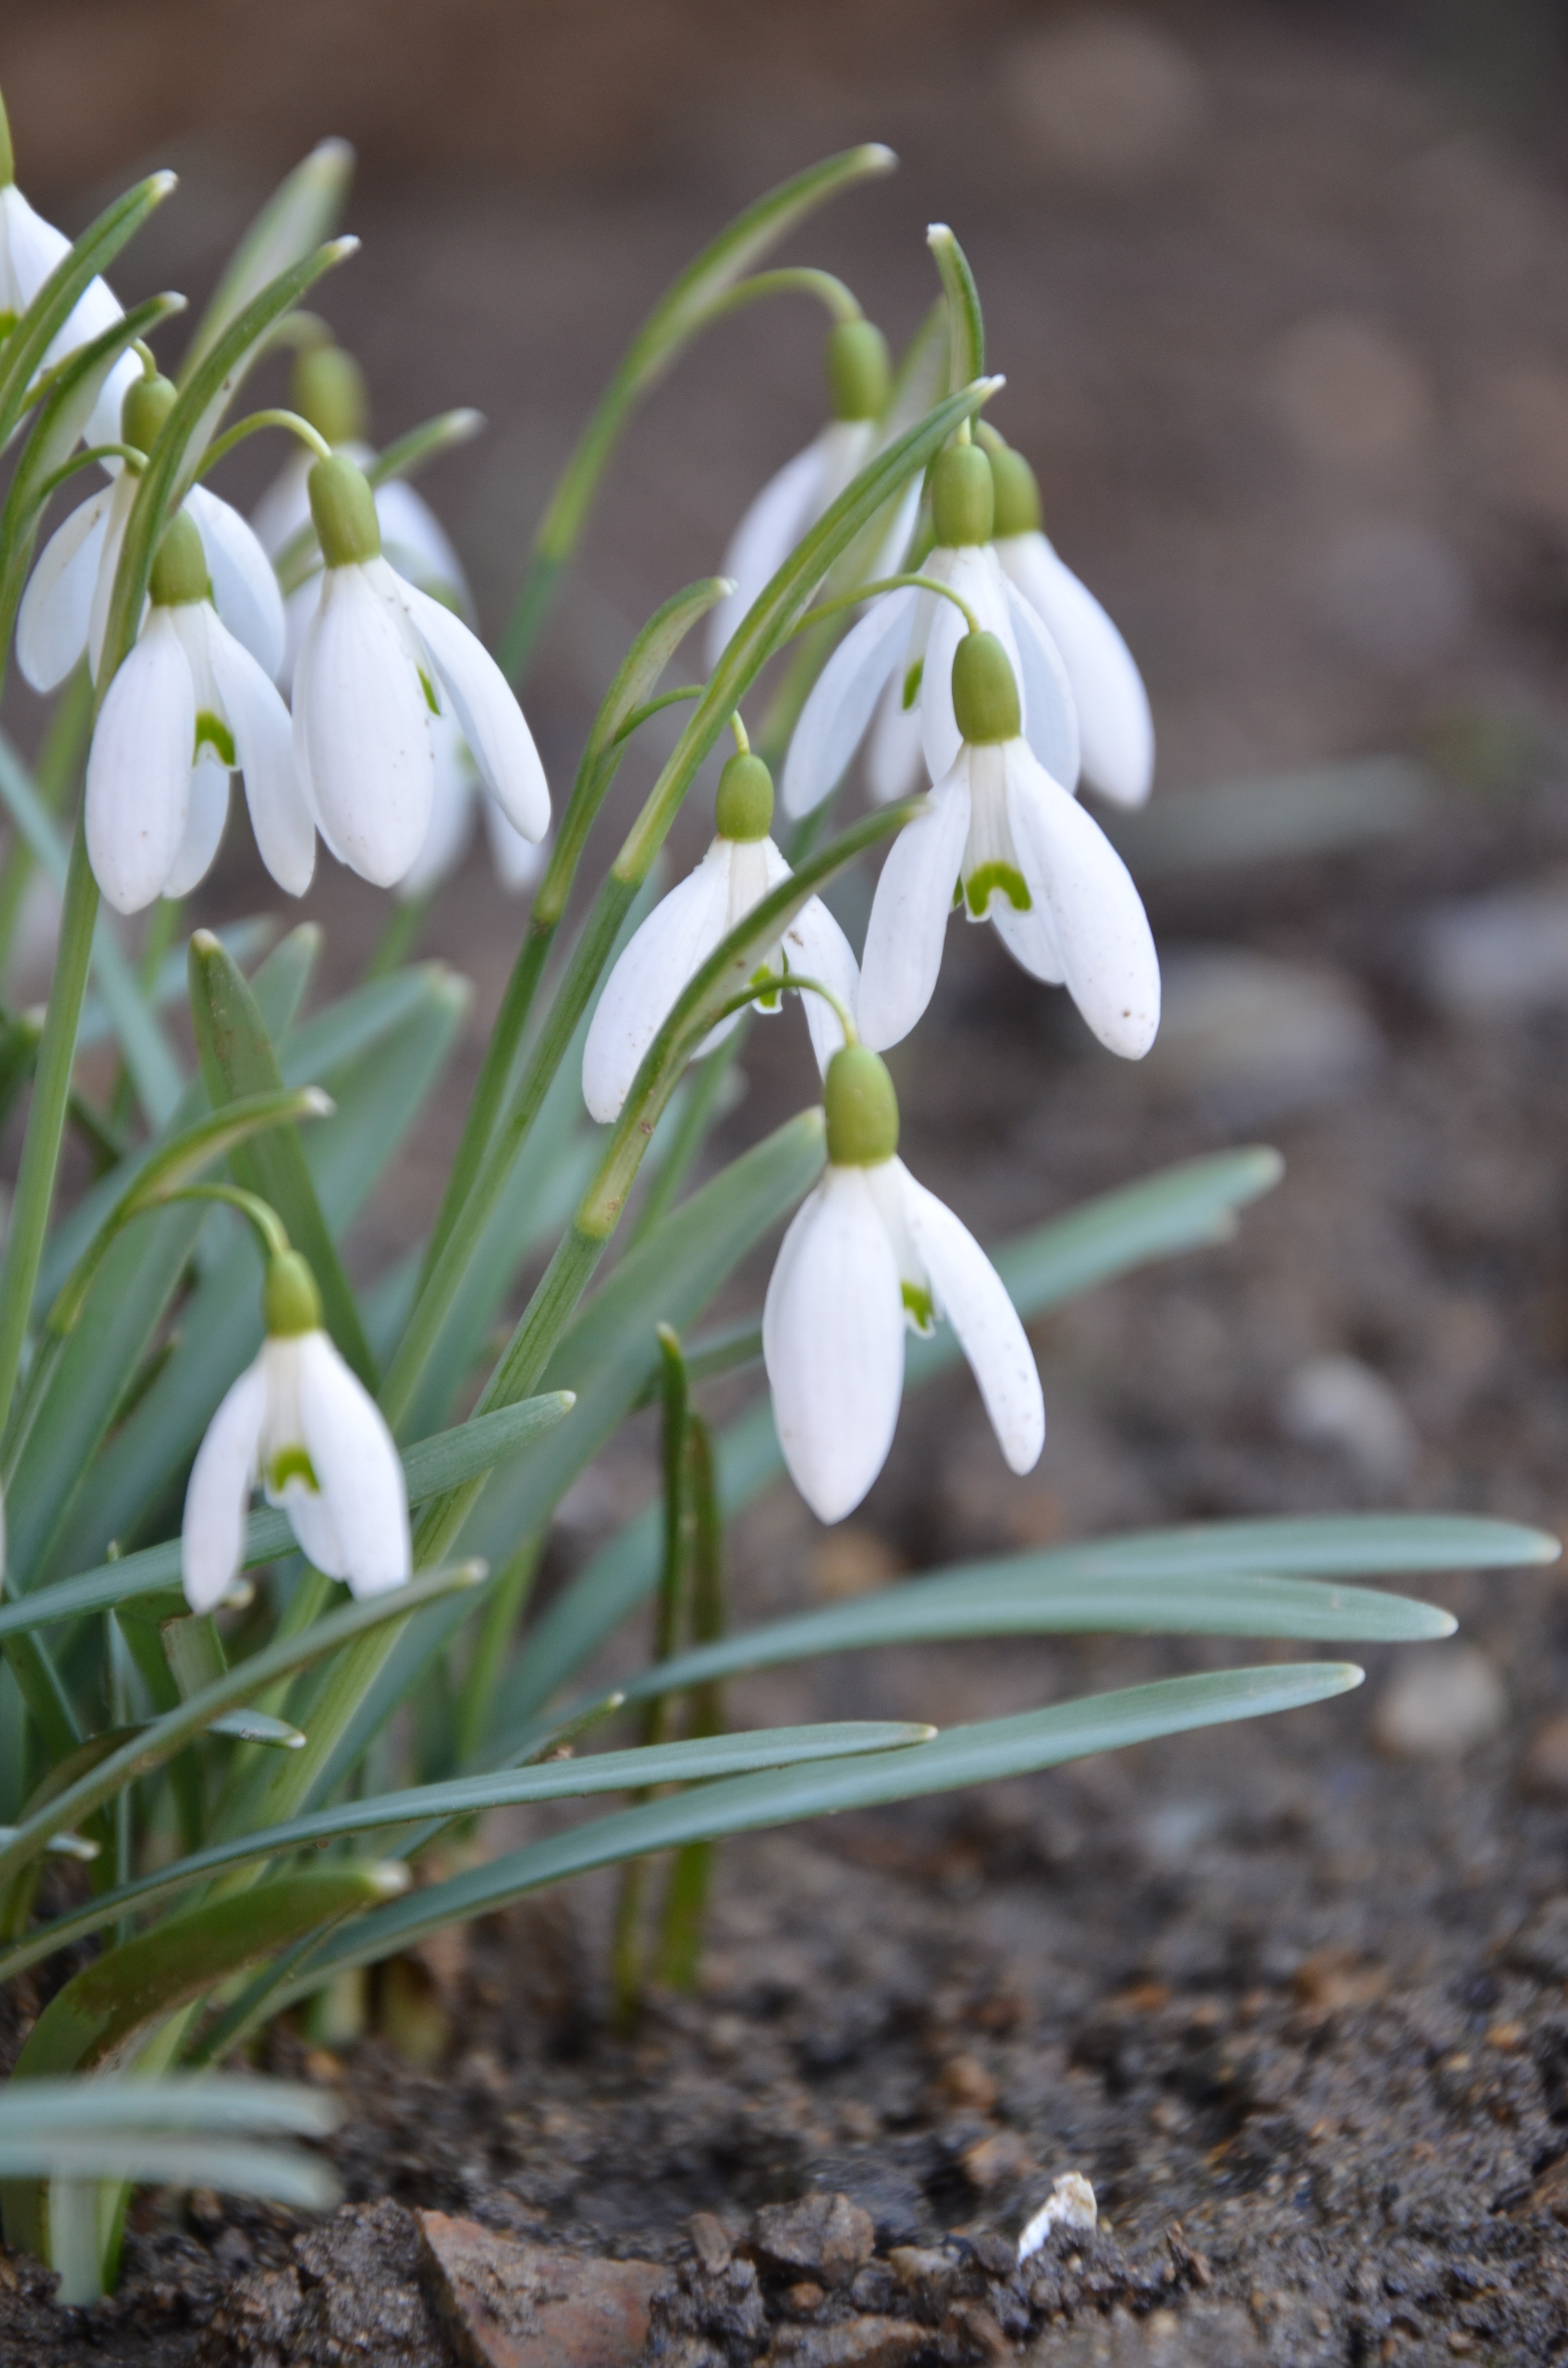
plant, white, flower, spring, green, botany, flora, snowdrop, galanthus, flowering plant, land plant